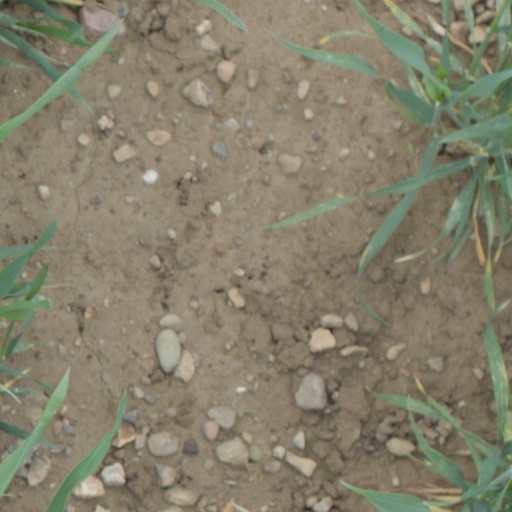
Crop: wheat